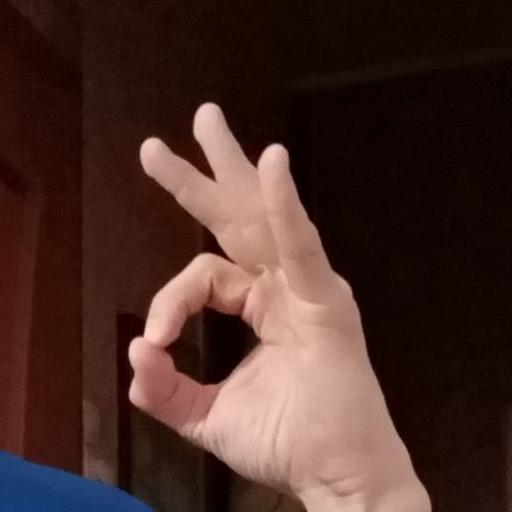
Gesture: ok